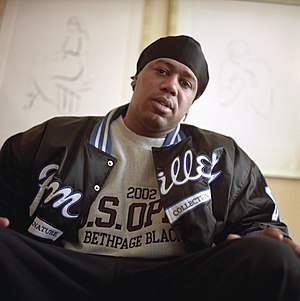
Master P
Percy Jayceon Miller også kendt som Master P, er en amerikansk entertainer og iværksætter. Han er grundlægger af og direktør for P. Miller Enterprises, og Better Black TV. Han var på et tidspunkt en af de bedst betalt entertainere i USA.